John Kirkham (1472–1529)

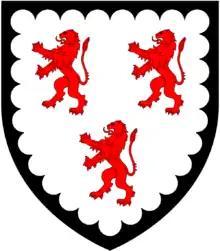
Arms of Kirkham: "Argent, three lions rampant gules a bordure engrailed sable"

Sir John Kirkham (1472–1529) of Blagdon in the parish of Paignton, Devon, was Sheriff of Devon in 1523/4. He was one of the "Worthies of Devon" of the Devonshire biographer Prince (d.1723), who called him a "very free and liberal, ... prudent and discreet" benefactor of the town of Honiton in Devon.